The Four Musketeers (tennis)

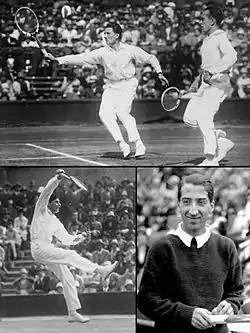
Jacques Brugnon and Henri Cochet together in doubles in 1930 (top), Jean Borotra, « le Basque bondissant » ("the bounding Basque"), in 1931 (below-left), René Lacoste in 1929 (below-right).

The Four Musketeers, named after a 1921 film adaptation of Alexandre Dumas' novel, were French tennis players who were top competitors of the game during the second half of the 1920s and early 1930s, winning 18 Grand Slam singles titles and 13 Grand Slam doubles. They also led France to six straight Davis Cup wins, 1927–32, in an era when Cup matches enjoyed a prestige similar to today's FIFA World Cup finals. At its creation in 1927, the men's French Open trophy was named the "Coupe des Mousquetaires" in honour of the quartet.